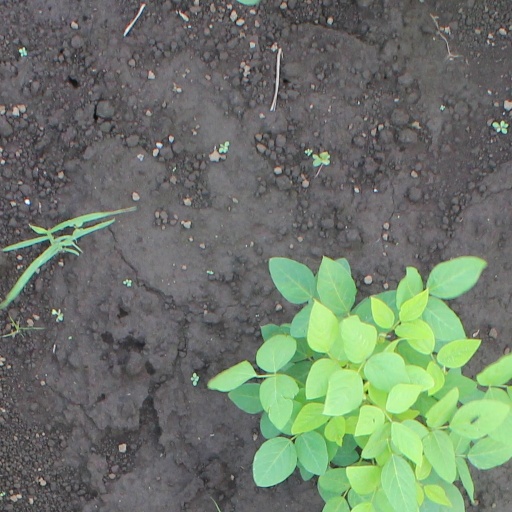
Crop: soybean